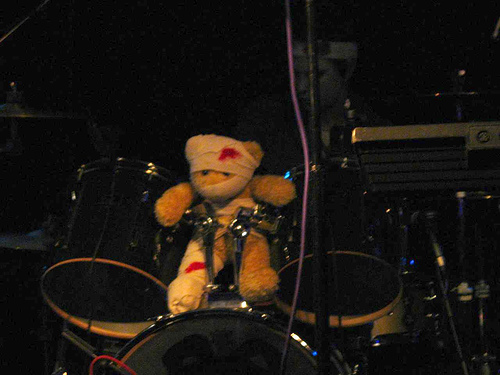
user: Given an image and a question. Answer the question in a short answer. Question: What person was this toy named after? Short Answer:
assistant: teddy roosevelt